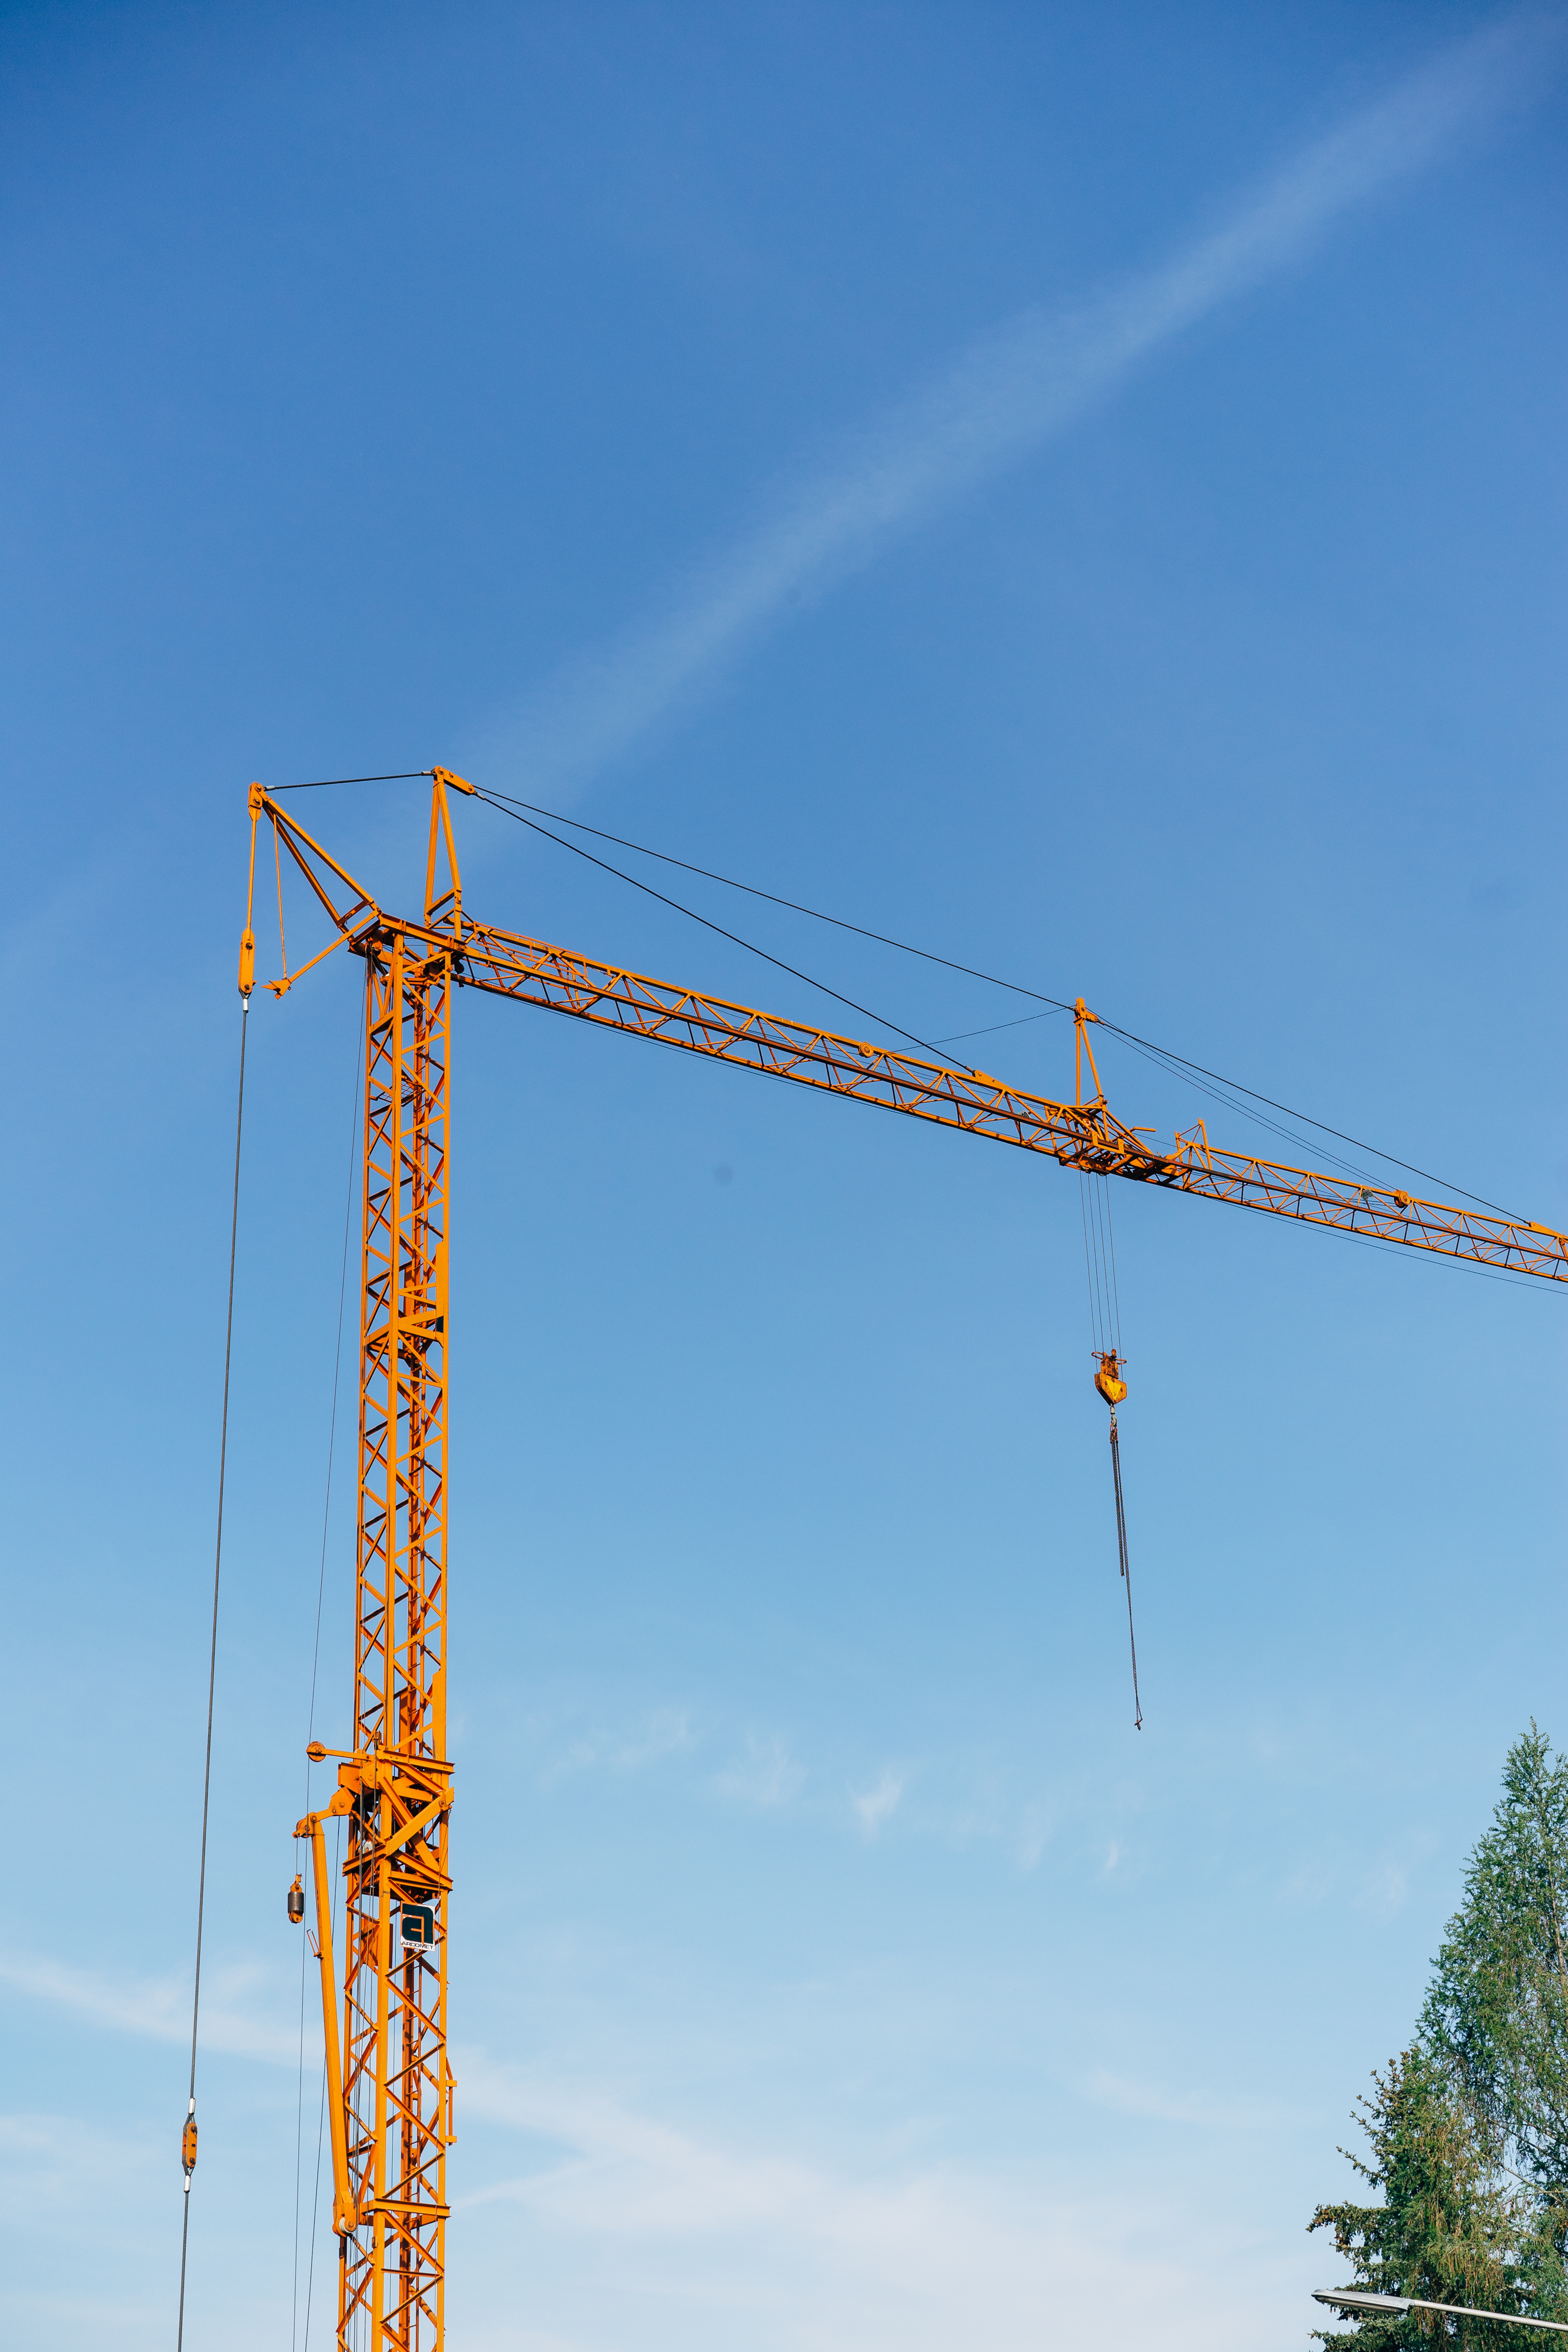
construction, building, crane, tool, industry, project, sky, engineering, work, equipment, cement, scaffolding, architecture, industrial, urban, modern, site, machine, growth, machinery, public utility, tower, vehicle, construction equipment